2010 FA Women's Cup final

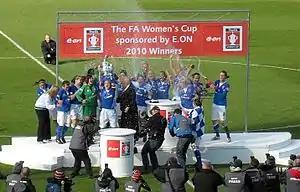
Everton Ladies celebrate

Fleeting was withdrawn after 70 minutes, for 16-year-old schoolgirl Danielle Carter. Everton manager Marley had already replaced cautioned left-back Unitt with Fern Whelan on 63 minutes.